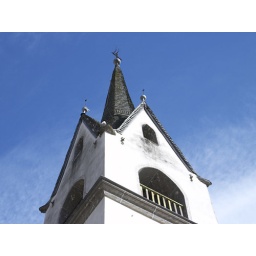
Bell tower in a little mountain city